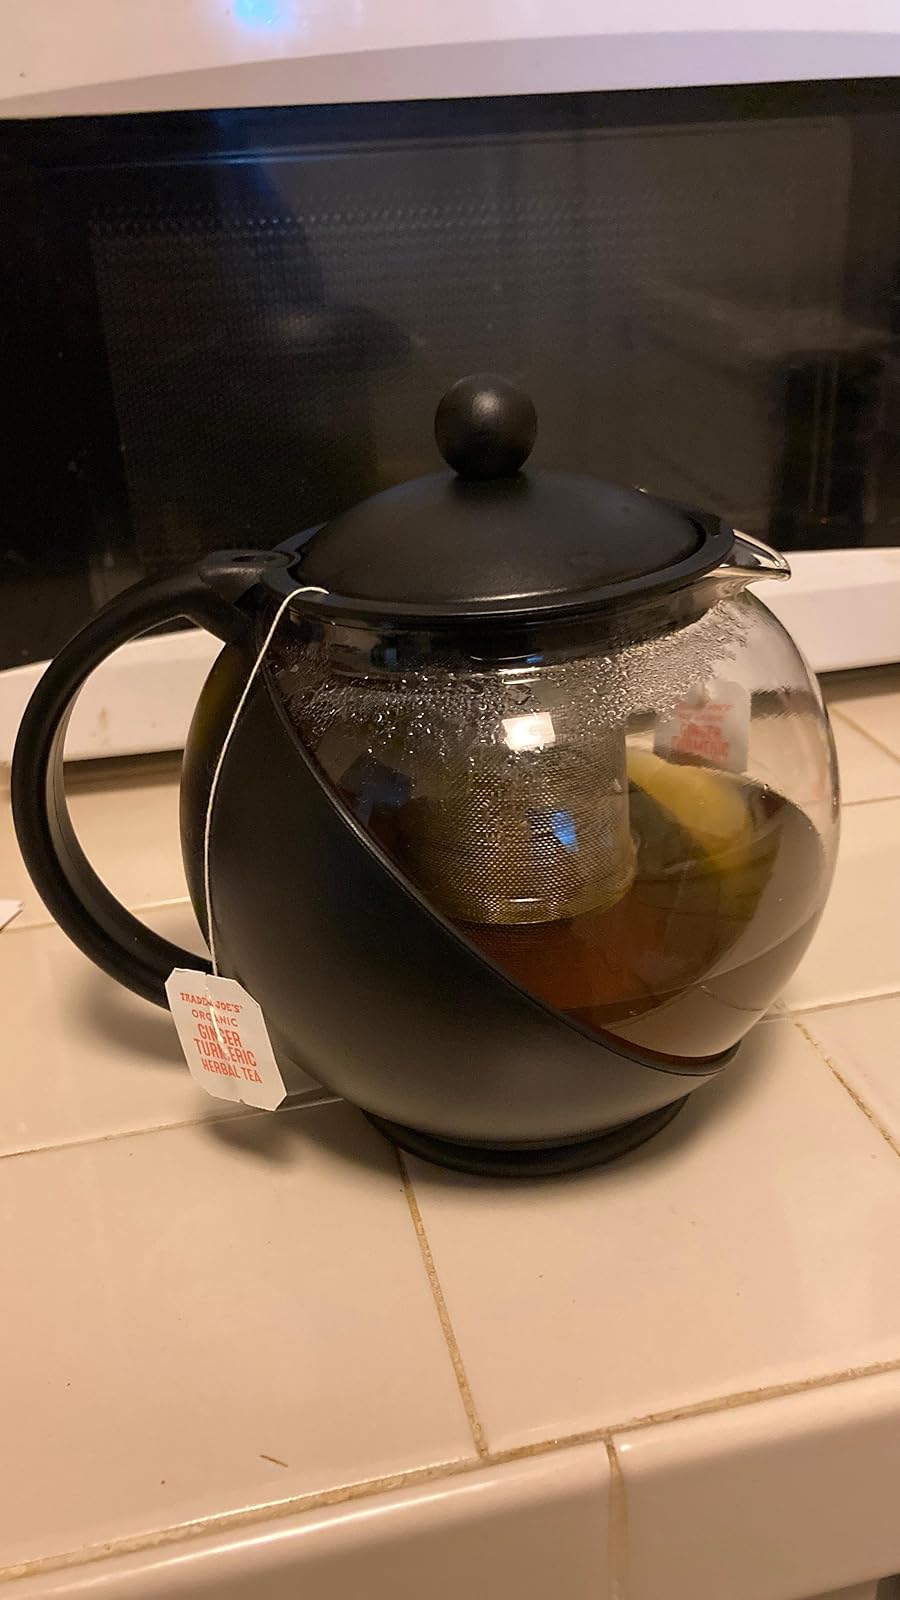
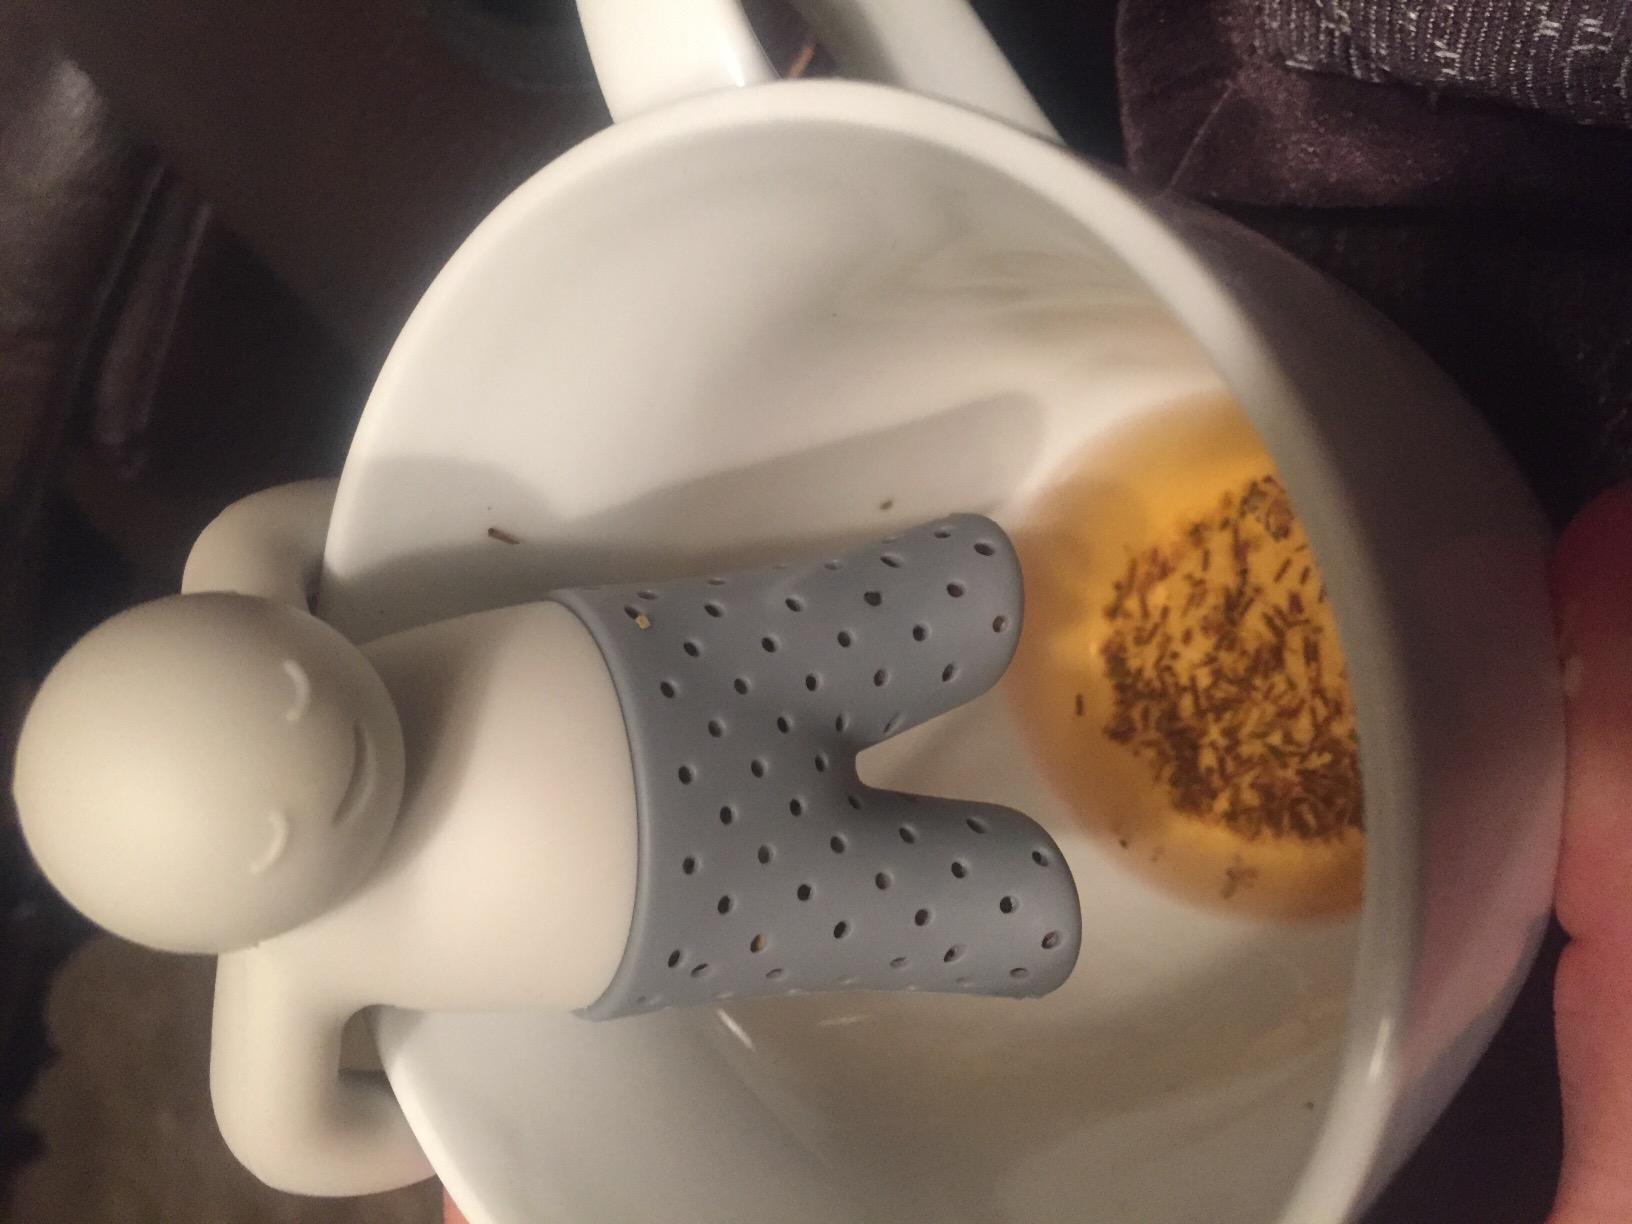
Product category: items_tea
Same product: no